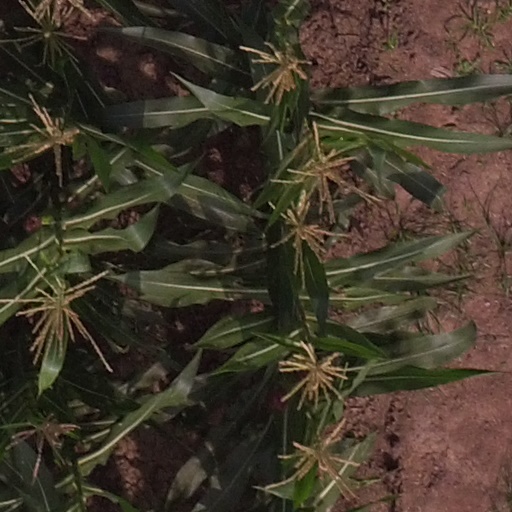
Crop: maize; corn